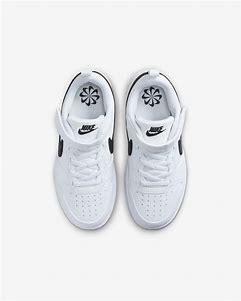
Brand: Nike
Model: Court Borough Recraft